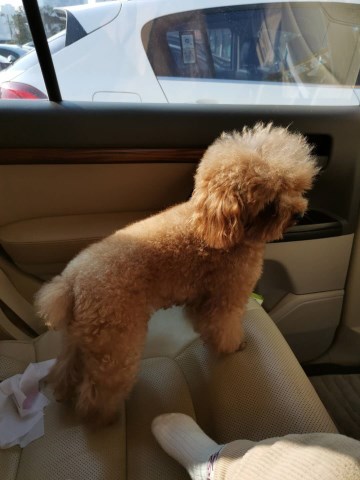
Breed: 2925-n000114-toy_poodle